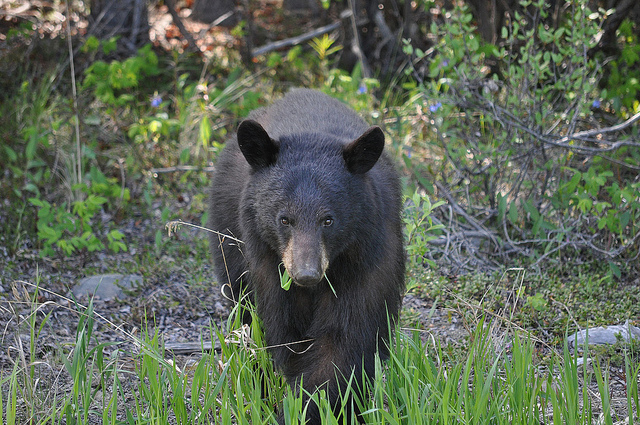
user: Given an image and a question. Answer the question in a short answer. Question: What area is this bear habitating? Short Answer:
assistant: forest